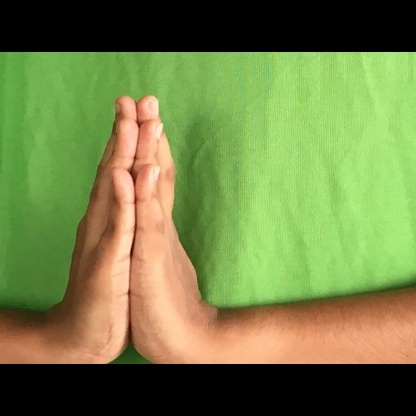
Mudra: Anjali